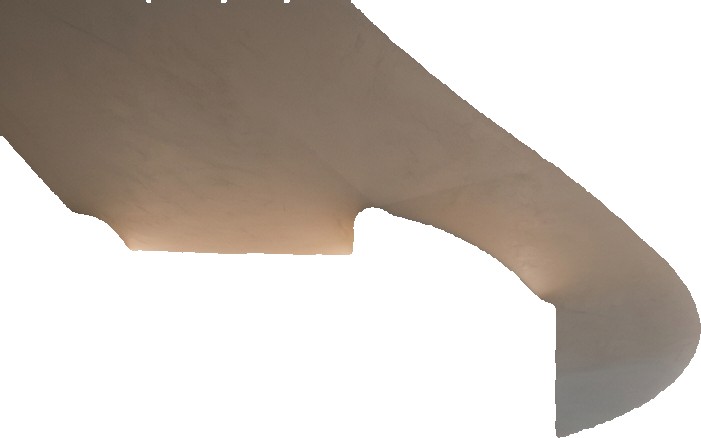
Surface category: ceiling